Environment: lab
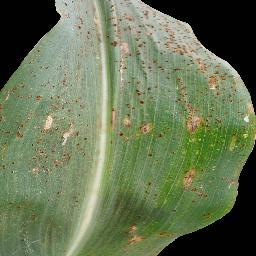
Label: common_rust